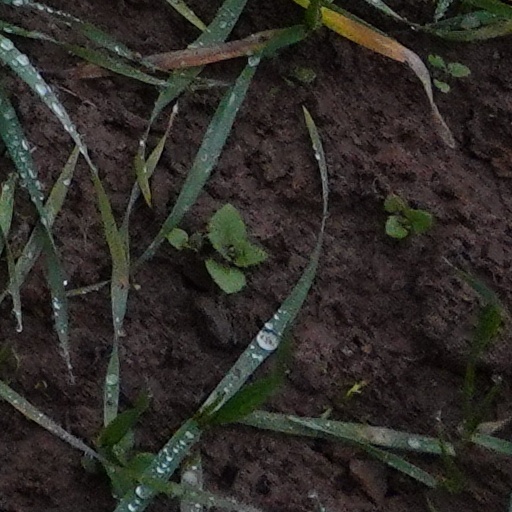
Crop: wheat